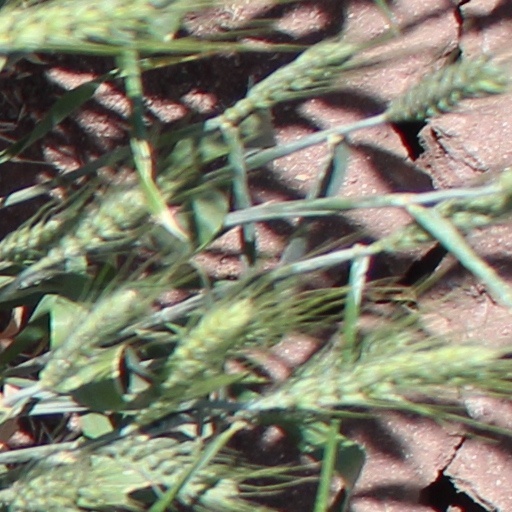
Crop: wheat